Flat roof

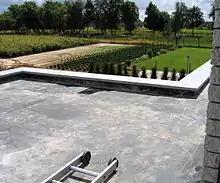
EPDM rubber roof

Ethylene propylene diene monomer rubber (EPDM) is a synthetic rubber most commonly used in single-ply roofing because it is readily available and simple to apply. Seaming and detailing has evolved over the years and is fast, simple and reliable with many membranes including factory applied tape, resulting in a faster installation. The addition of these tapes has reduced labor by as much as 75%.